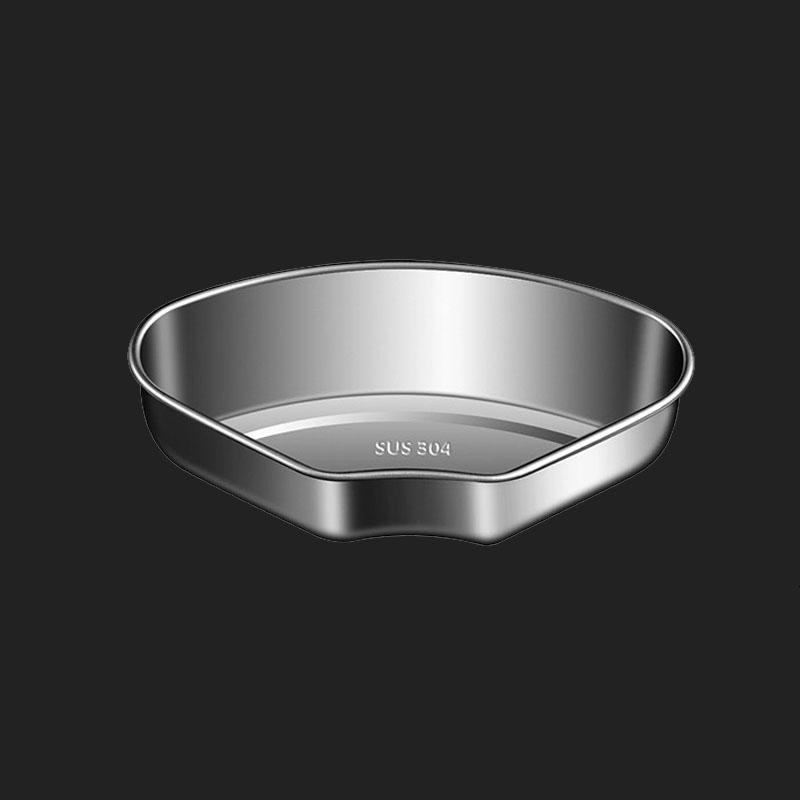
Kacheeg Stainless Steel Fan-Shaped Steamer Tray Household Childrens Supplementary Food Steampak, Specification: Large Steamed Box
1. Material: 304 stainless steel 2. Layers of stacked storage, neat and convenient, save space in the kitchen 3. Adapt to a variety of pots and pans, more convenient to use 4. Sealed with a lid to preserve freshness, nutrients are not lost, the top cover is sealed, anti-overflow flavor 5. For food contact, made of thickened 304 stainless steel, corrosion-resistant and odorless 6. Individually packaged, not easy to cascade flavors, while cooking to save time 7. Three steam boxes with lids are suitable for pots and pans with a diameter of more than 21cm; three steam boxes without lids are suitable for pots and pans with a diameter of more than 22cm 8. Size: - Medium without cover: 15.5 x 4.5cm - Medium with cover: 16 x 4.5cm - Large without cover: 18.5 x 6.5cm - Large with cover: 19 x 8cm Note: delivery only steamer box, other items in the picture are not included
Brand: SUNSKY
Category: Home & Garden > Kitchen & Dining > Cookware & Bakeware > Cookware Accessories > Steamer Baskets